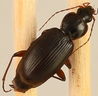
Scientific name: Synuchus impunctatus
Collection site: Harvard Forest & Quabbin Watershed NEON (HARV), plot HARV_001